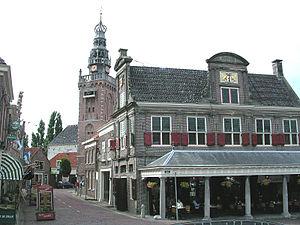
Monnikendam est une ville de la province de Hollande-Septentrionale dans la commune de Waterland. Elle est située sur le bord de l'IJsselmeer.